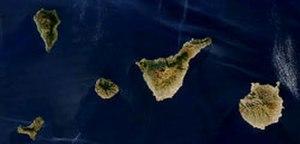
Un exemple d'ensemble non connexe
L'énigme des trois maisons, aussi appelée l'énigme de l'eau, du gaz et de l'électricité, est un jeu mathématique dont l'analyse utilise un théorème de topologie ou de théorie des graphes. Ce problème n'a pas de solution. Georges Perec le cite en 1978 dans son livre Je me souviens : Je me souviens des heures que j'ai passées, en classe de troisième, je crois, à essayer d'alimenter en eau, gaz et électricité, trois maisons, sans que les tuyaux se croisent.
La connexité est une notion de topologie qui formalise le concept d'« objet d'un seul tenant ». Un objet est dit connexe s'il est fait d'un seul « morceau ». Dans le cas contraire, chacun des morceaux est une composante connexe de l'objet étudié.
En mathématiques, le théorème de Jordan est un théorème de topologie plane. Il est célèbre par le caractère apparemment intuitif de son énoncé et la difficulté de sa démonstration. « En fait, il n'y a pratiquement aucun autre théorème qui apparaisse aussi évident en apparence que n'importe quel axiome de géométrie élémentaire et dont la démonstration est tout sauf évidente » précise M. Dostal à son sujet.